Amanda-Jade Wellington

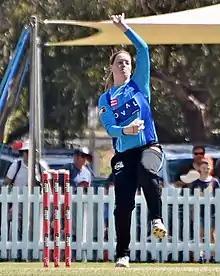

Wellington continued to play for the Scorpions in the following seasons, and in the 2014–15 season she gained the attention of the Cricket Australia Women's National Selection Panel. She was included in Australia's second XI team, the Shooting Stars, for their tour of Sri Lanka, on which they won every match. She was then included in the Shooting Stars' squad for their trip to Dubai, where they played matches against the ECB Academy.